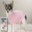
Label: dog